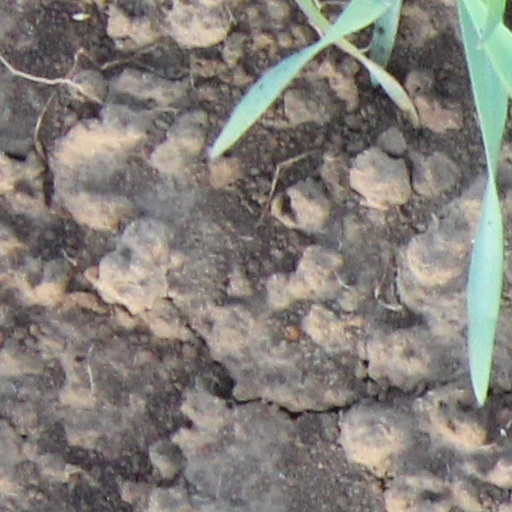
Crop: wheat